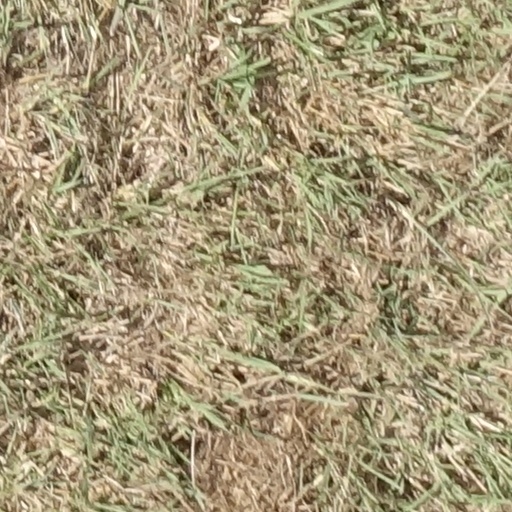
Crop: sorghum